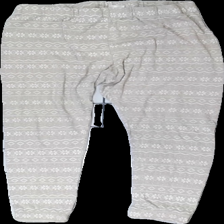
View: front
Type: Trousers
Category: Ladies
Brand: H&M
Colors: Beige, White
Material: 61% cotton, 39% polyeser
Pattern: Other
Cut: Tight
Size: L
Season: All
Price range: <50
Recommended usage: Export